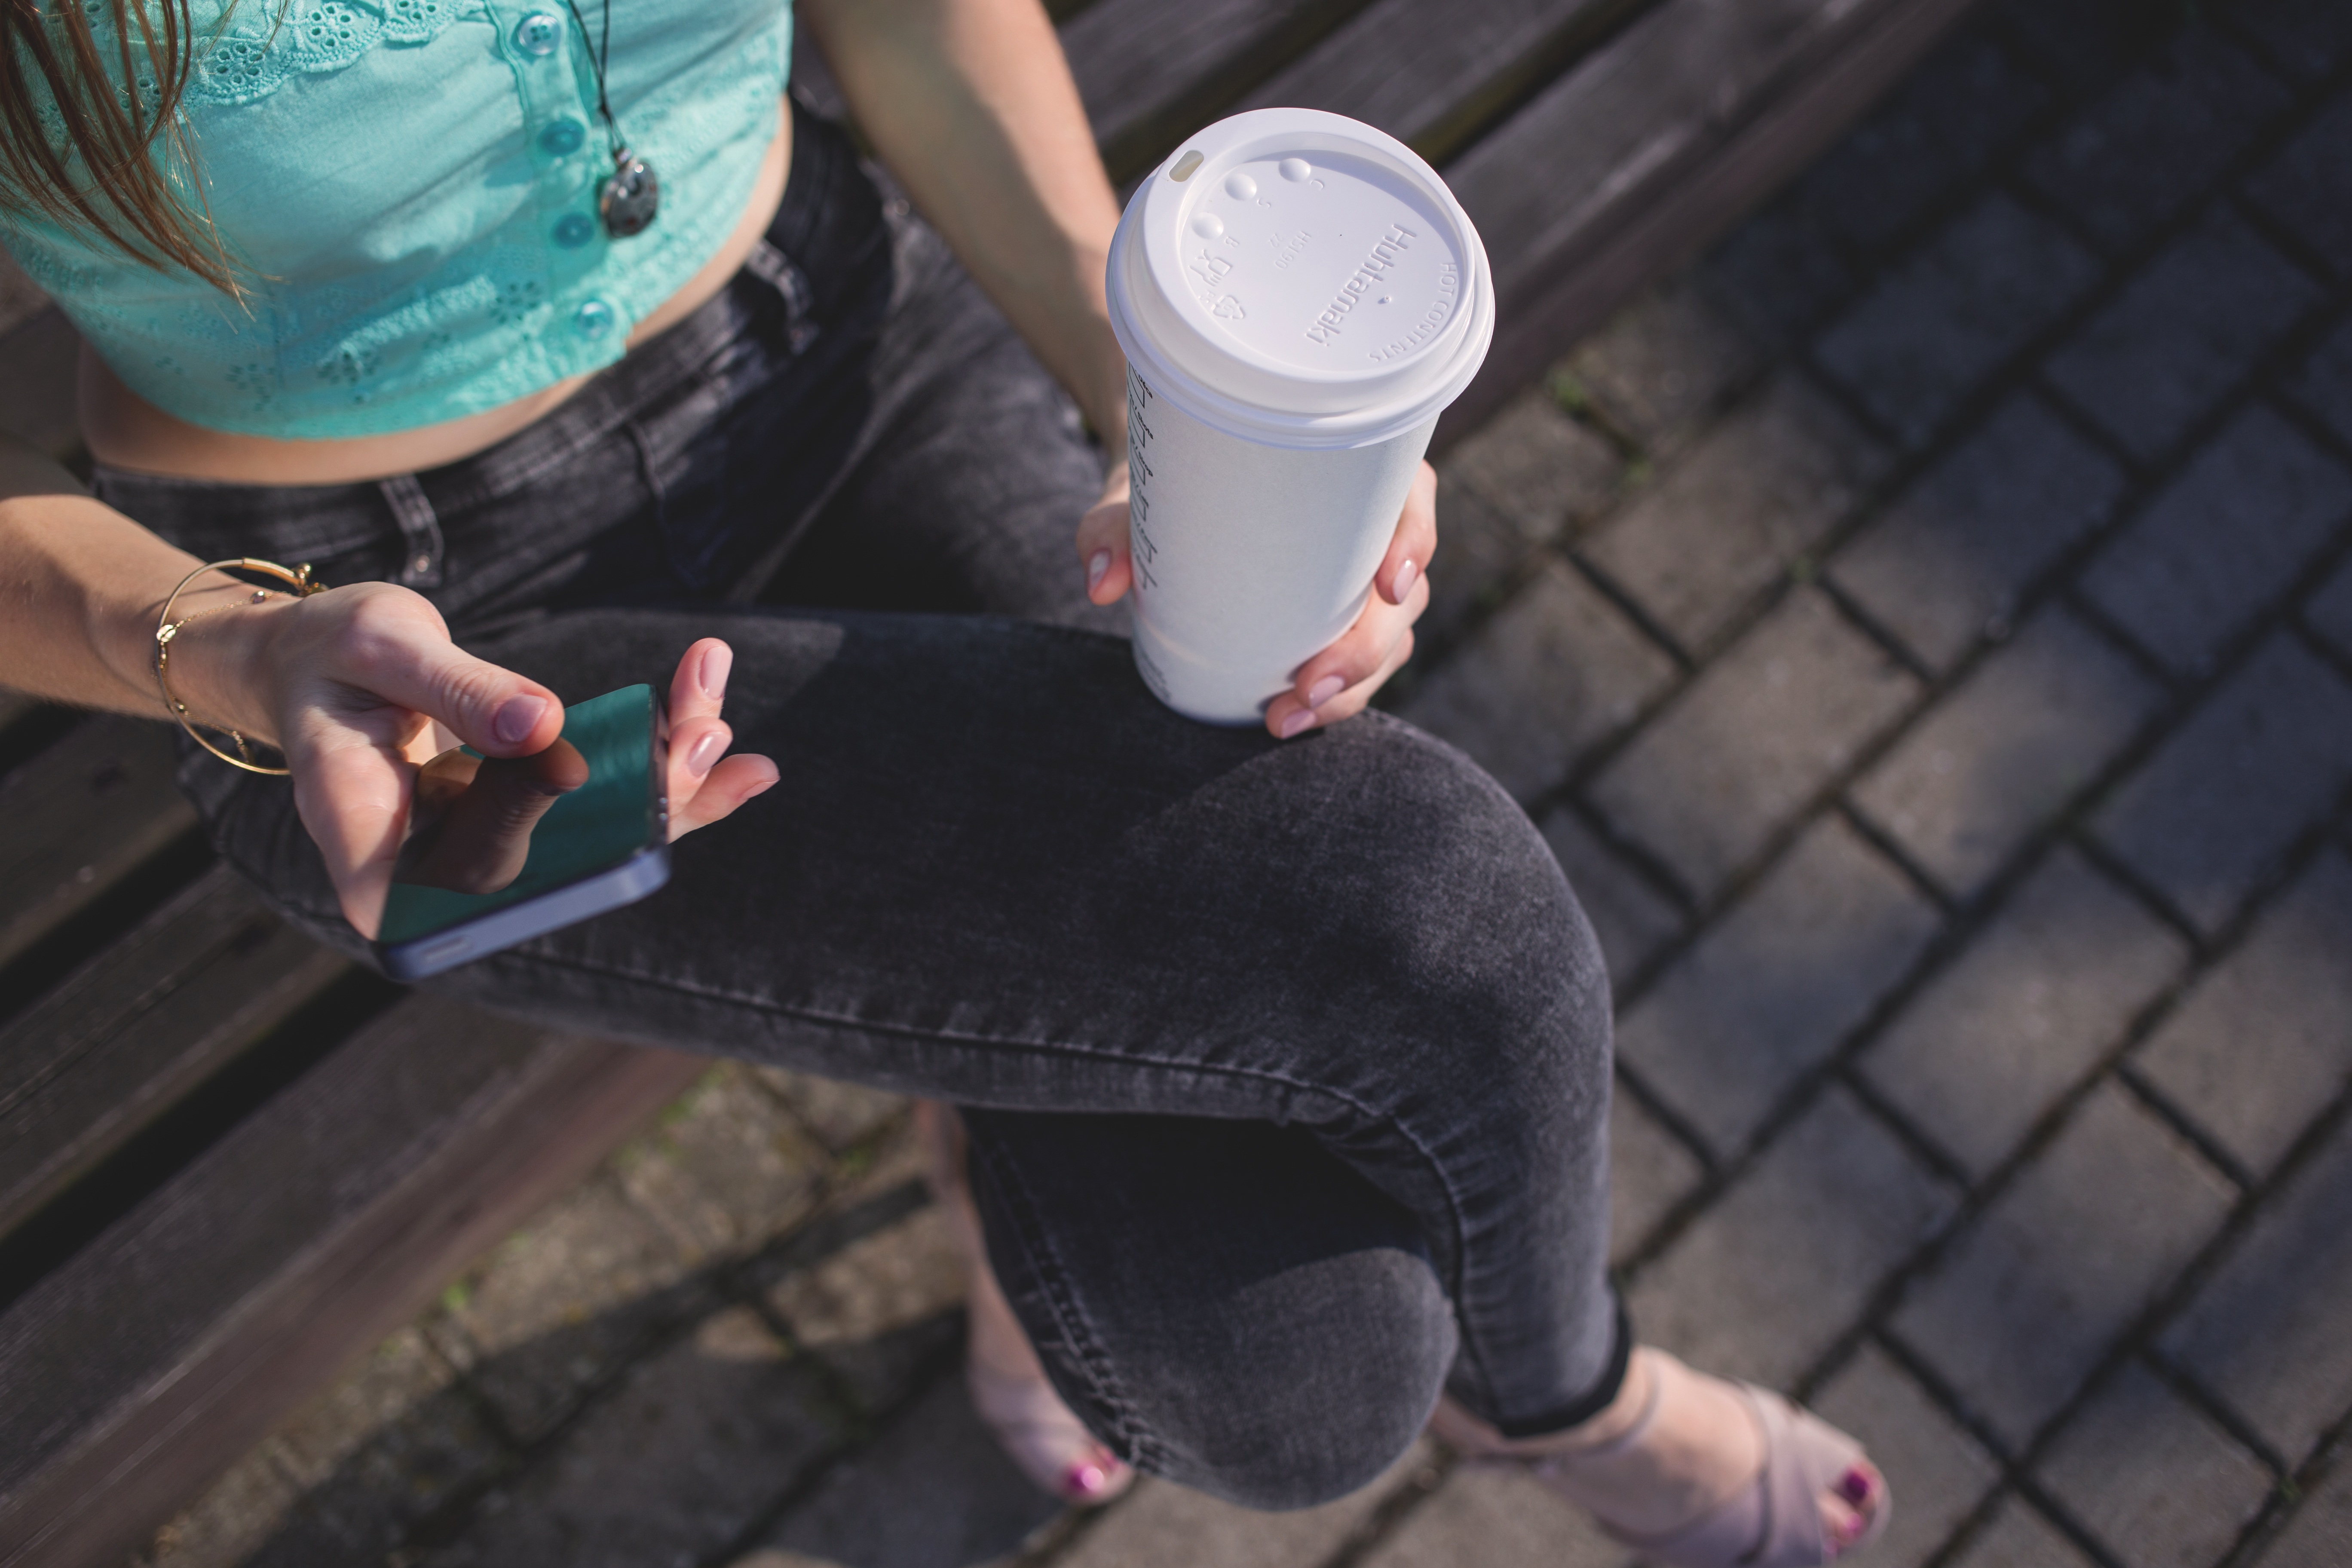
smartphone, person, shoe, girl, woman, cup, leg, jeans, drink, trousers, fun, hands, coffee to go